Sky position (RA, Dec in degrees): 176.632, 10.808
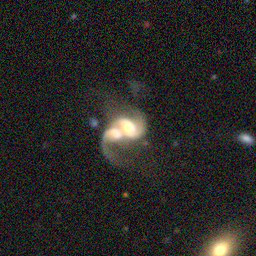
Galaxy morphology: Merging Galaxies